Rick Porras

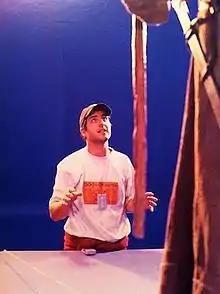
Rick Porras on the set of "Lord of the Rings"

Rick Porras is an American producer, notably co-producing "The Lord of the Rings" film trilogy. He grew up in the San Francisco Bay Area and attended Stanford University, graduating in 1988 with a degree in history.